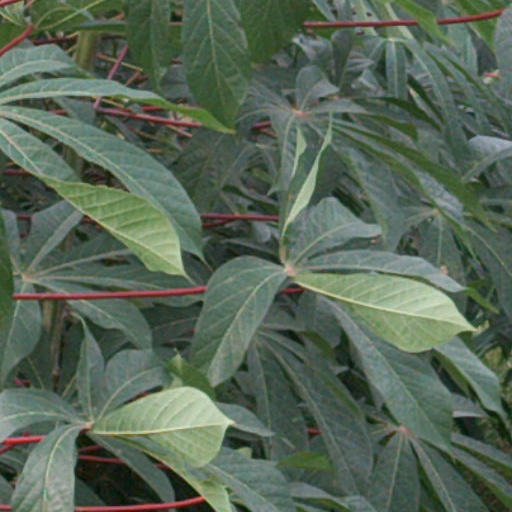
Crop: cassava